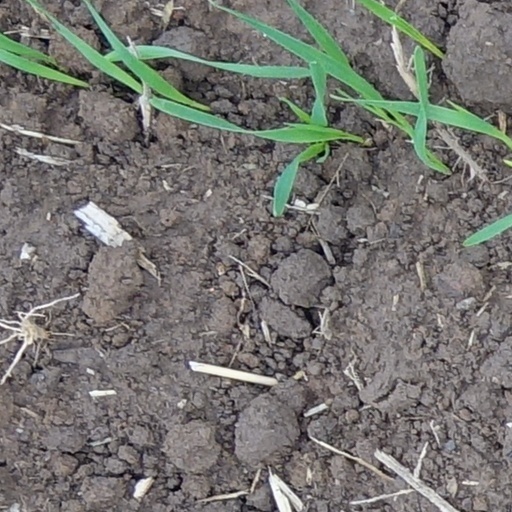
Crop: wheat